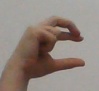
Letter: thal